Reginald Sheffield

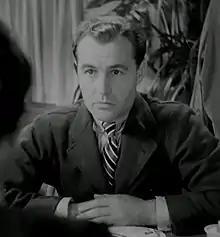
Sheffield in "Of Human Bondage" (1934)

Matthew Reginald Sheffield Cassan (18 February 1901 – 8 December 1957) was an English-American actor.